Byzantine calendar

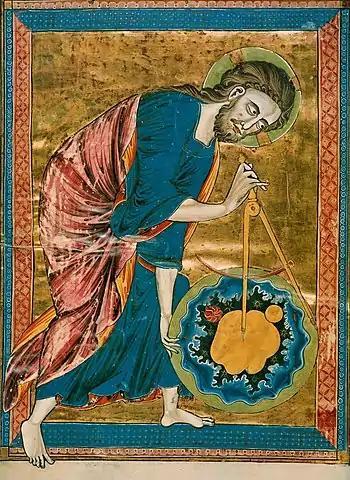
God as architect of the world (frontispiece of Bible moralisée, c. 1220–1230)

The first appearance of the term is in the treatise of a monk and priest, Georgios (AD 638–639), who mentions all the main variants of the "World Era" in his work. Georgios argues that the main advantage of the World era is the common starting point of the astronomical lunar and solar cycles, and of the cycle of indictions, the usual dating system in Byzantium since the 6th century. He also regarded it as the most convenient for the Easter computus. For the details see the section "Tabular Byzantine calendar" below. Complex calculations of the 19-year lunar and 28-year solar cycles within this world era allowed scholars to attribute cosmic significance to certain historical dates, such as the birth or the crucifixion of Jesus.